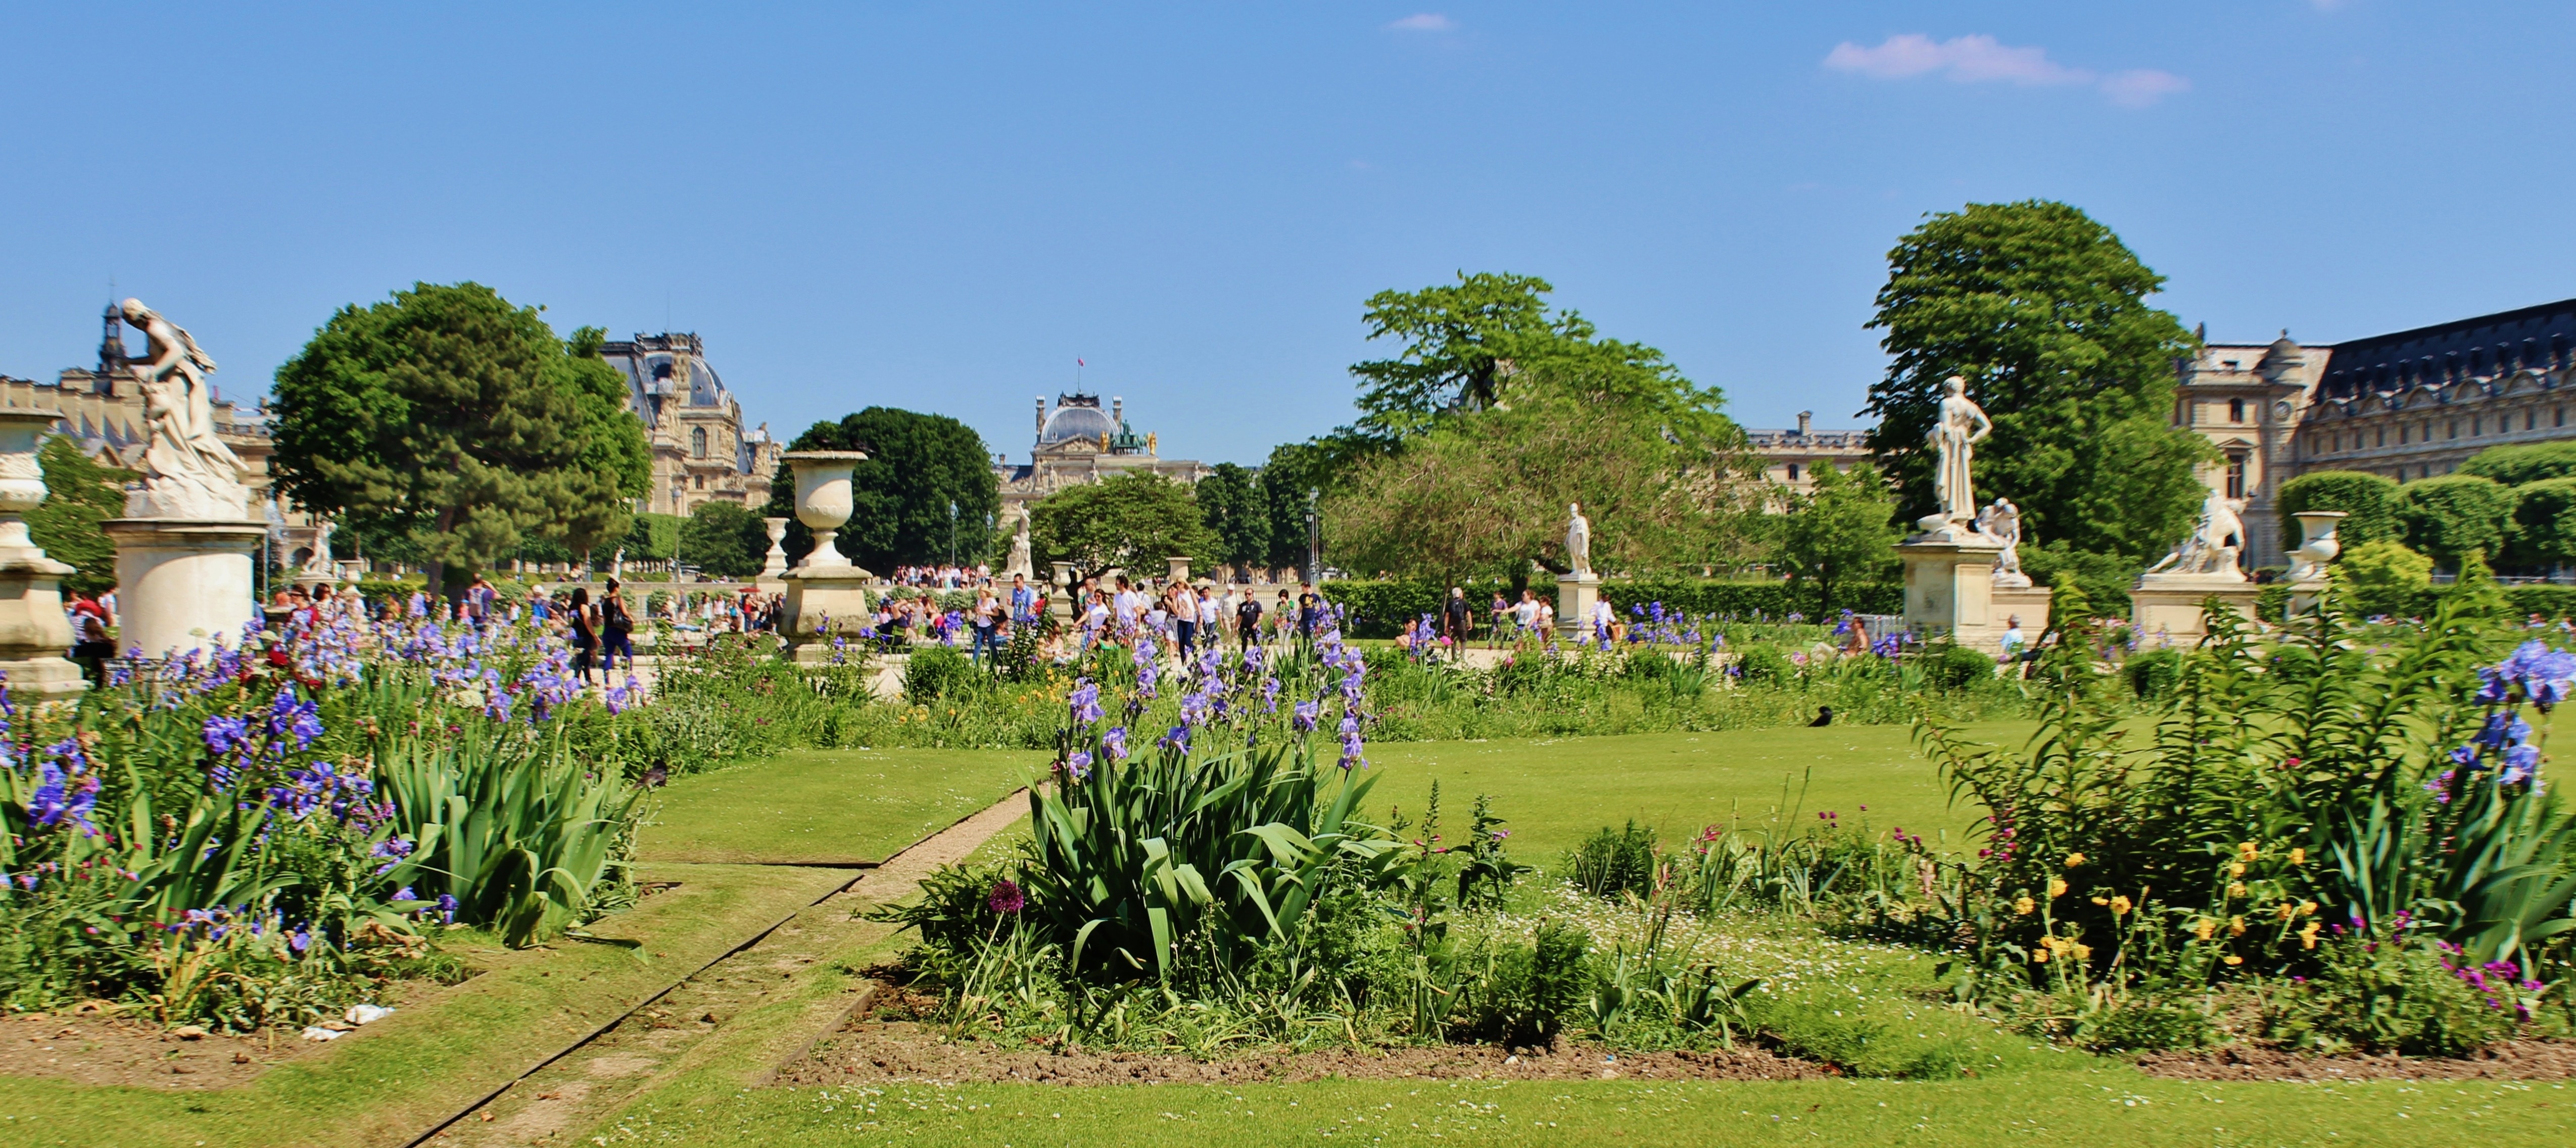
landscape, nature, architecture, sky, lawn, flower, paris, monument, summer, village, france, spring, park, landmark, agriculture, garden, tourism, plants, sculpture, outside, botanical garden, estate, destinations, palais royale